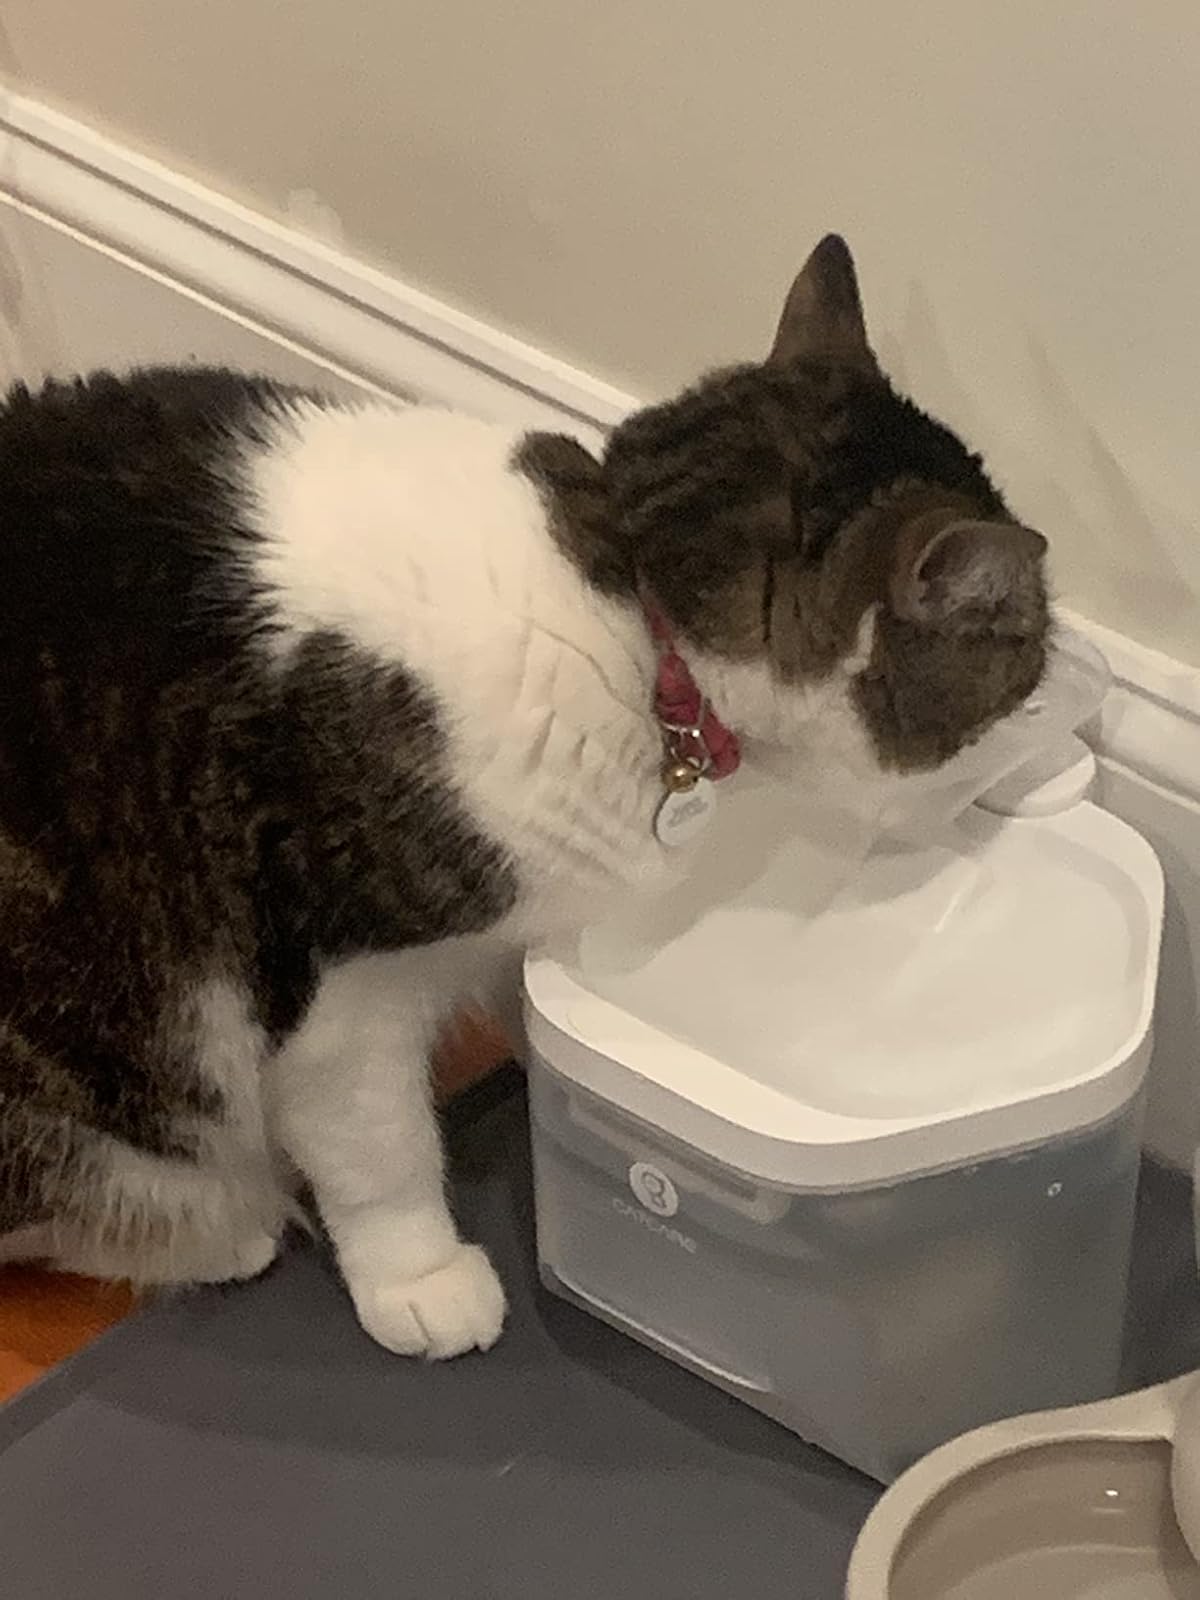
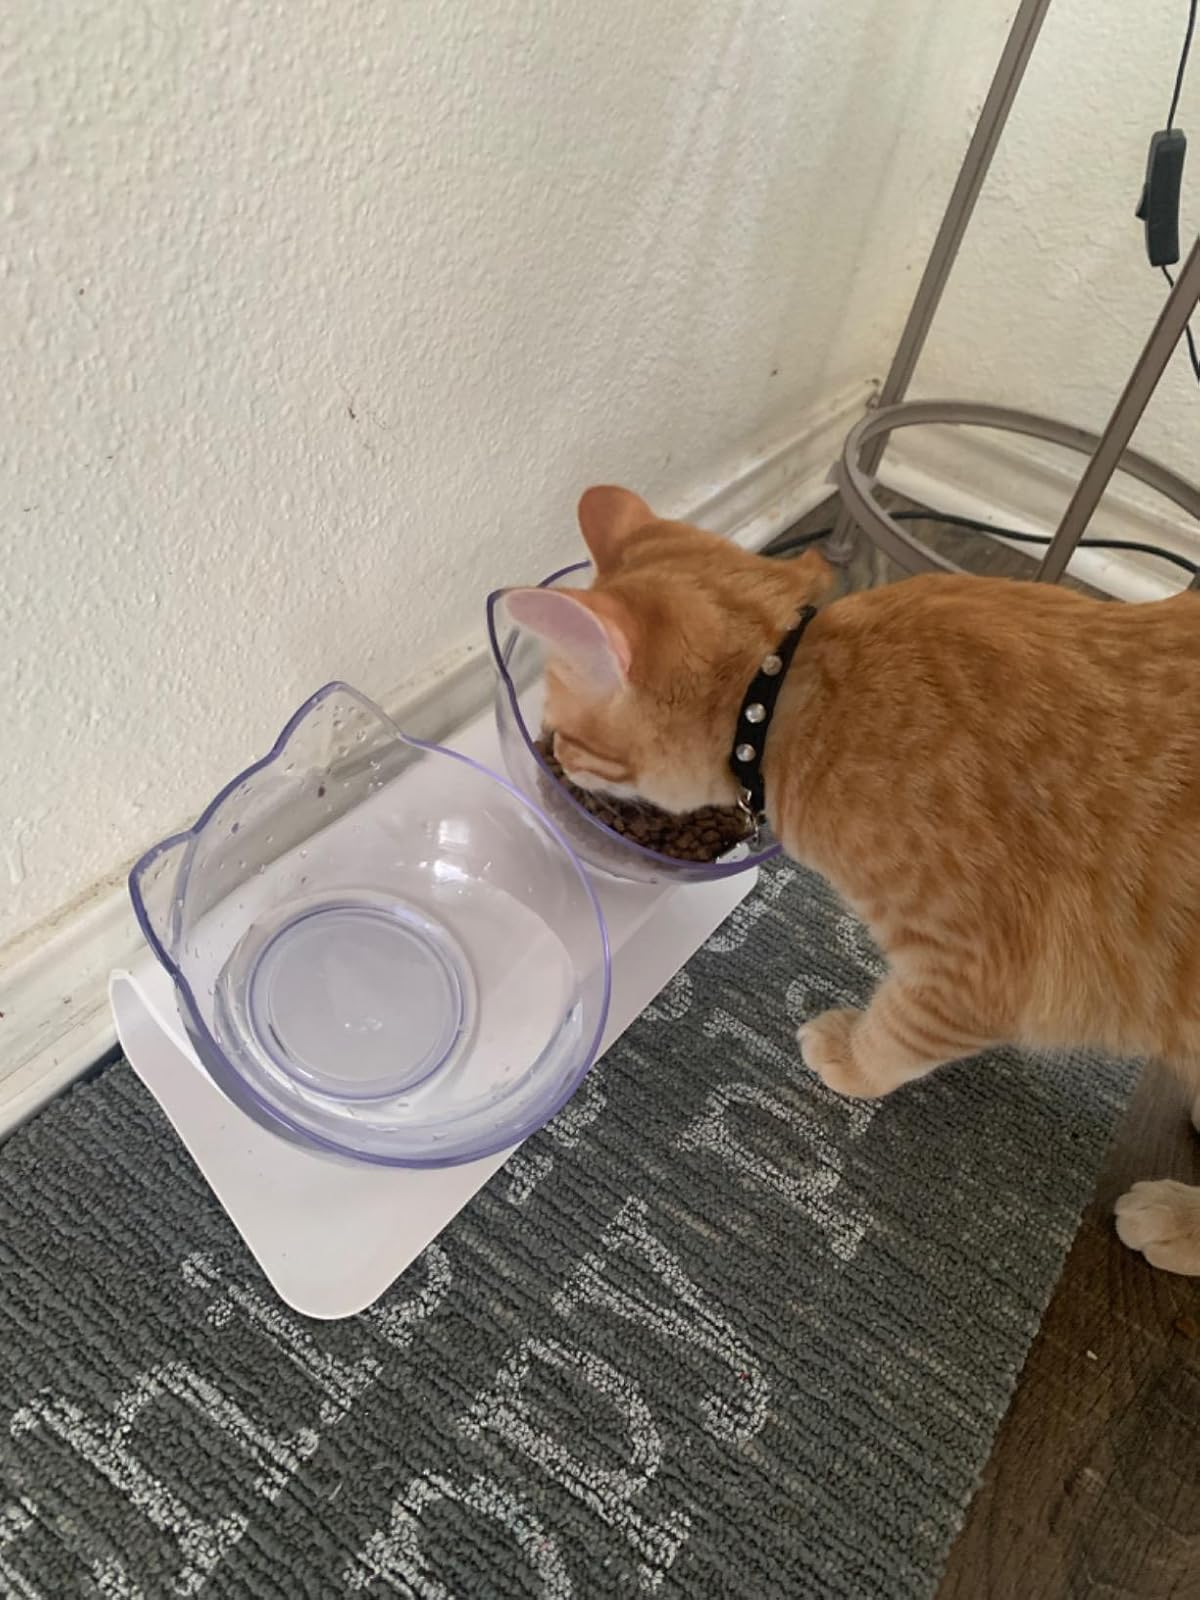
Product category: items_bowl
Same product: no